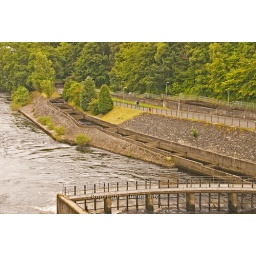
The fish ladder allows Salmon to pass up the river from below the dam to above the dam